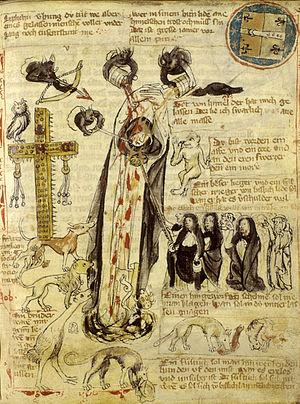
Henri Suso tourmenté